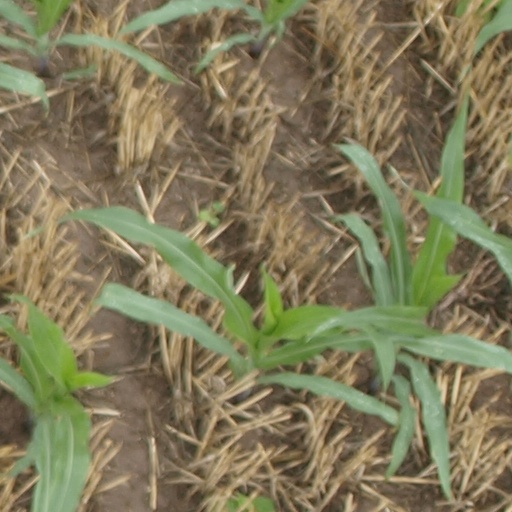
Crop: maize; corn